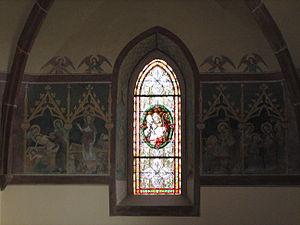
fresque du choeur de l'eglise d'Eckendorf à Alteckendorf
Alteckendorf est une commune française du département du Bas-Rhin en région Grand Est.